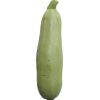
Label: Zucchini 1